Schwartz Center for Compassionate Healthcare

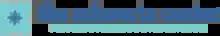

The Schwartz Center for Compassionate Healthcare (informally the Schwartz Center; formerly the "Kenneth B. Schwartz Center" or "KBS") is a non-profit organization established in 1995 to increase compassion and more meaningful collaboration between patients and medical professionals.